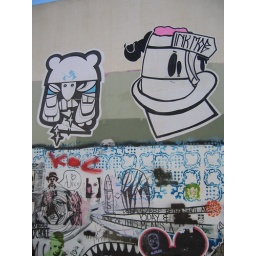
mary street graffiti wall - newtown, sydneypaste-ups by smc + jota